Edmund Sharpe

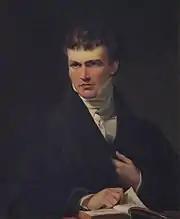
Half-length portrait of a young man with a book

Edmund Sharpe was born on 31 October 1809 at Brook Cottage, Brook Street in Knutsford, Cheshire, the first child of Francis and Martha Sharpe. His father, a peripatetic music teacher and organist at Knutsford parish church, came from Stamford in Lincolnshire. At the time of marriage his wife, Martha Whittaker, was on the staff of an academy for young ladies, Belvedere House, in Bath, Somerset. During his childhood in Knutsford, the young Edmund played with Elizabeth Stevenson, the future Mrs Gaskell. In 1812 the Sharpe family moved across town from Over Knutsford to a farm in Nether Knutsford called Heathside, when Francis Sharpe then worked as both farmer and music teacher. Edmund was initially educated by his parents, but by 1818 he was attending a school in Knutsford. Two years later he was a boarder at a school near Runcorn, and in 1821 at Burney's Academy in Greenwich. Edmund's father died suddenly in November 1823, aged 48, and his mother moved to Lancaster with her family, where she later resumed her teaching career.